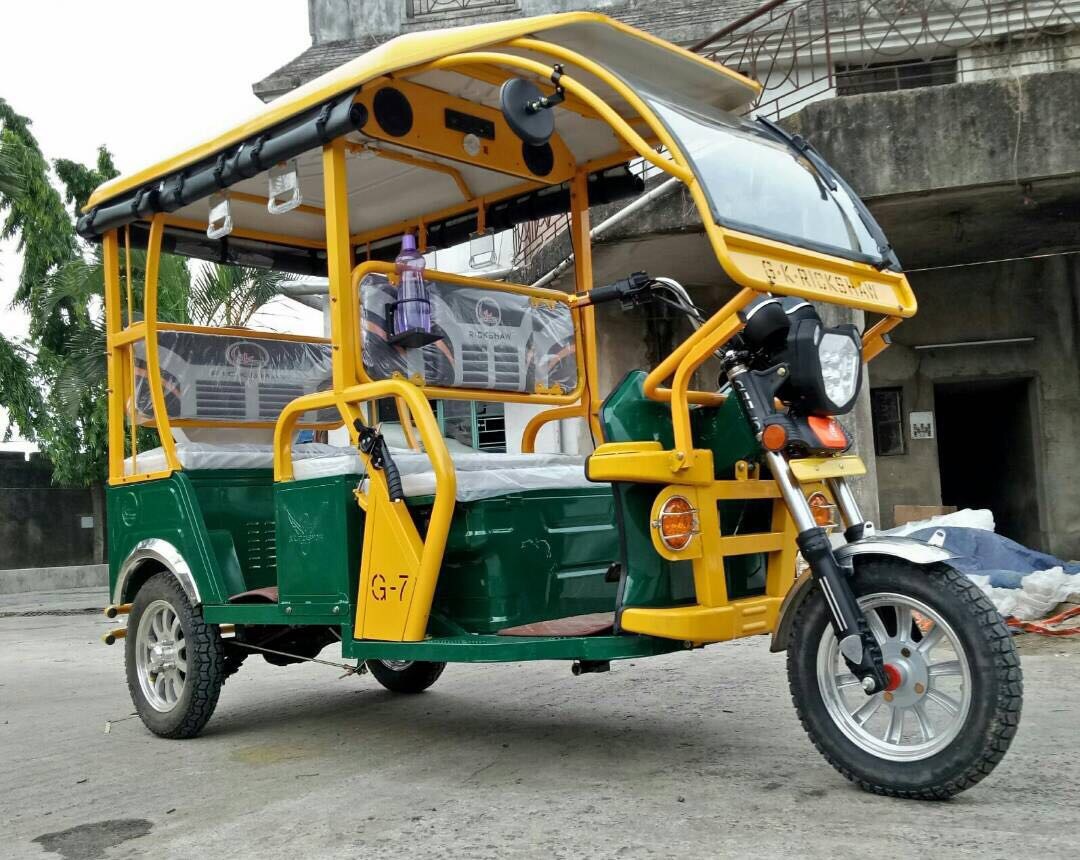
Vehicle type: Auto Rickshaws